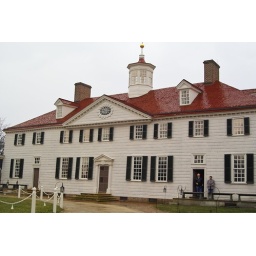
28-70mmEX DG, ISO400, very grey &amp;amp; rainy late afternoon; all auto white balance, processed in SPP2.5